Velikoluksky District

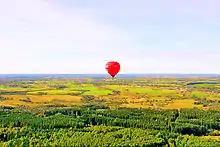
Panorama of the district

The district is elongated from north to south and lies completely in the basin of the Lovat River, which crosses it from south to north. The biggest tributary of the Lovat within the limits of the district is the Kunya River. The northern part of the district is a flat depression, whereas the southern one is a hilly plain of glacial origin, filled with lakes, the biggest of which is Lake Uritskoye.